Eugenio Daza

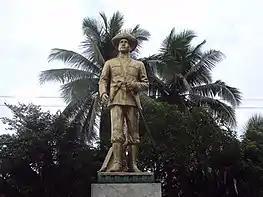
Eugenio S. Daza Monument, Rawis Rd, Borongan

Daza died in Calamba, Laguna on December 16, 1954, at the age of 84. By request, his body was buried in Borongan, Samar, on December 28, 1954. The ceremony was officiated by Cardinal Julio Rosales, who at the time was Archbishop of Cebu.